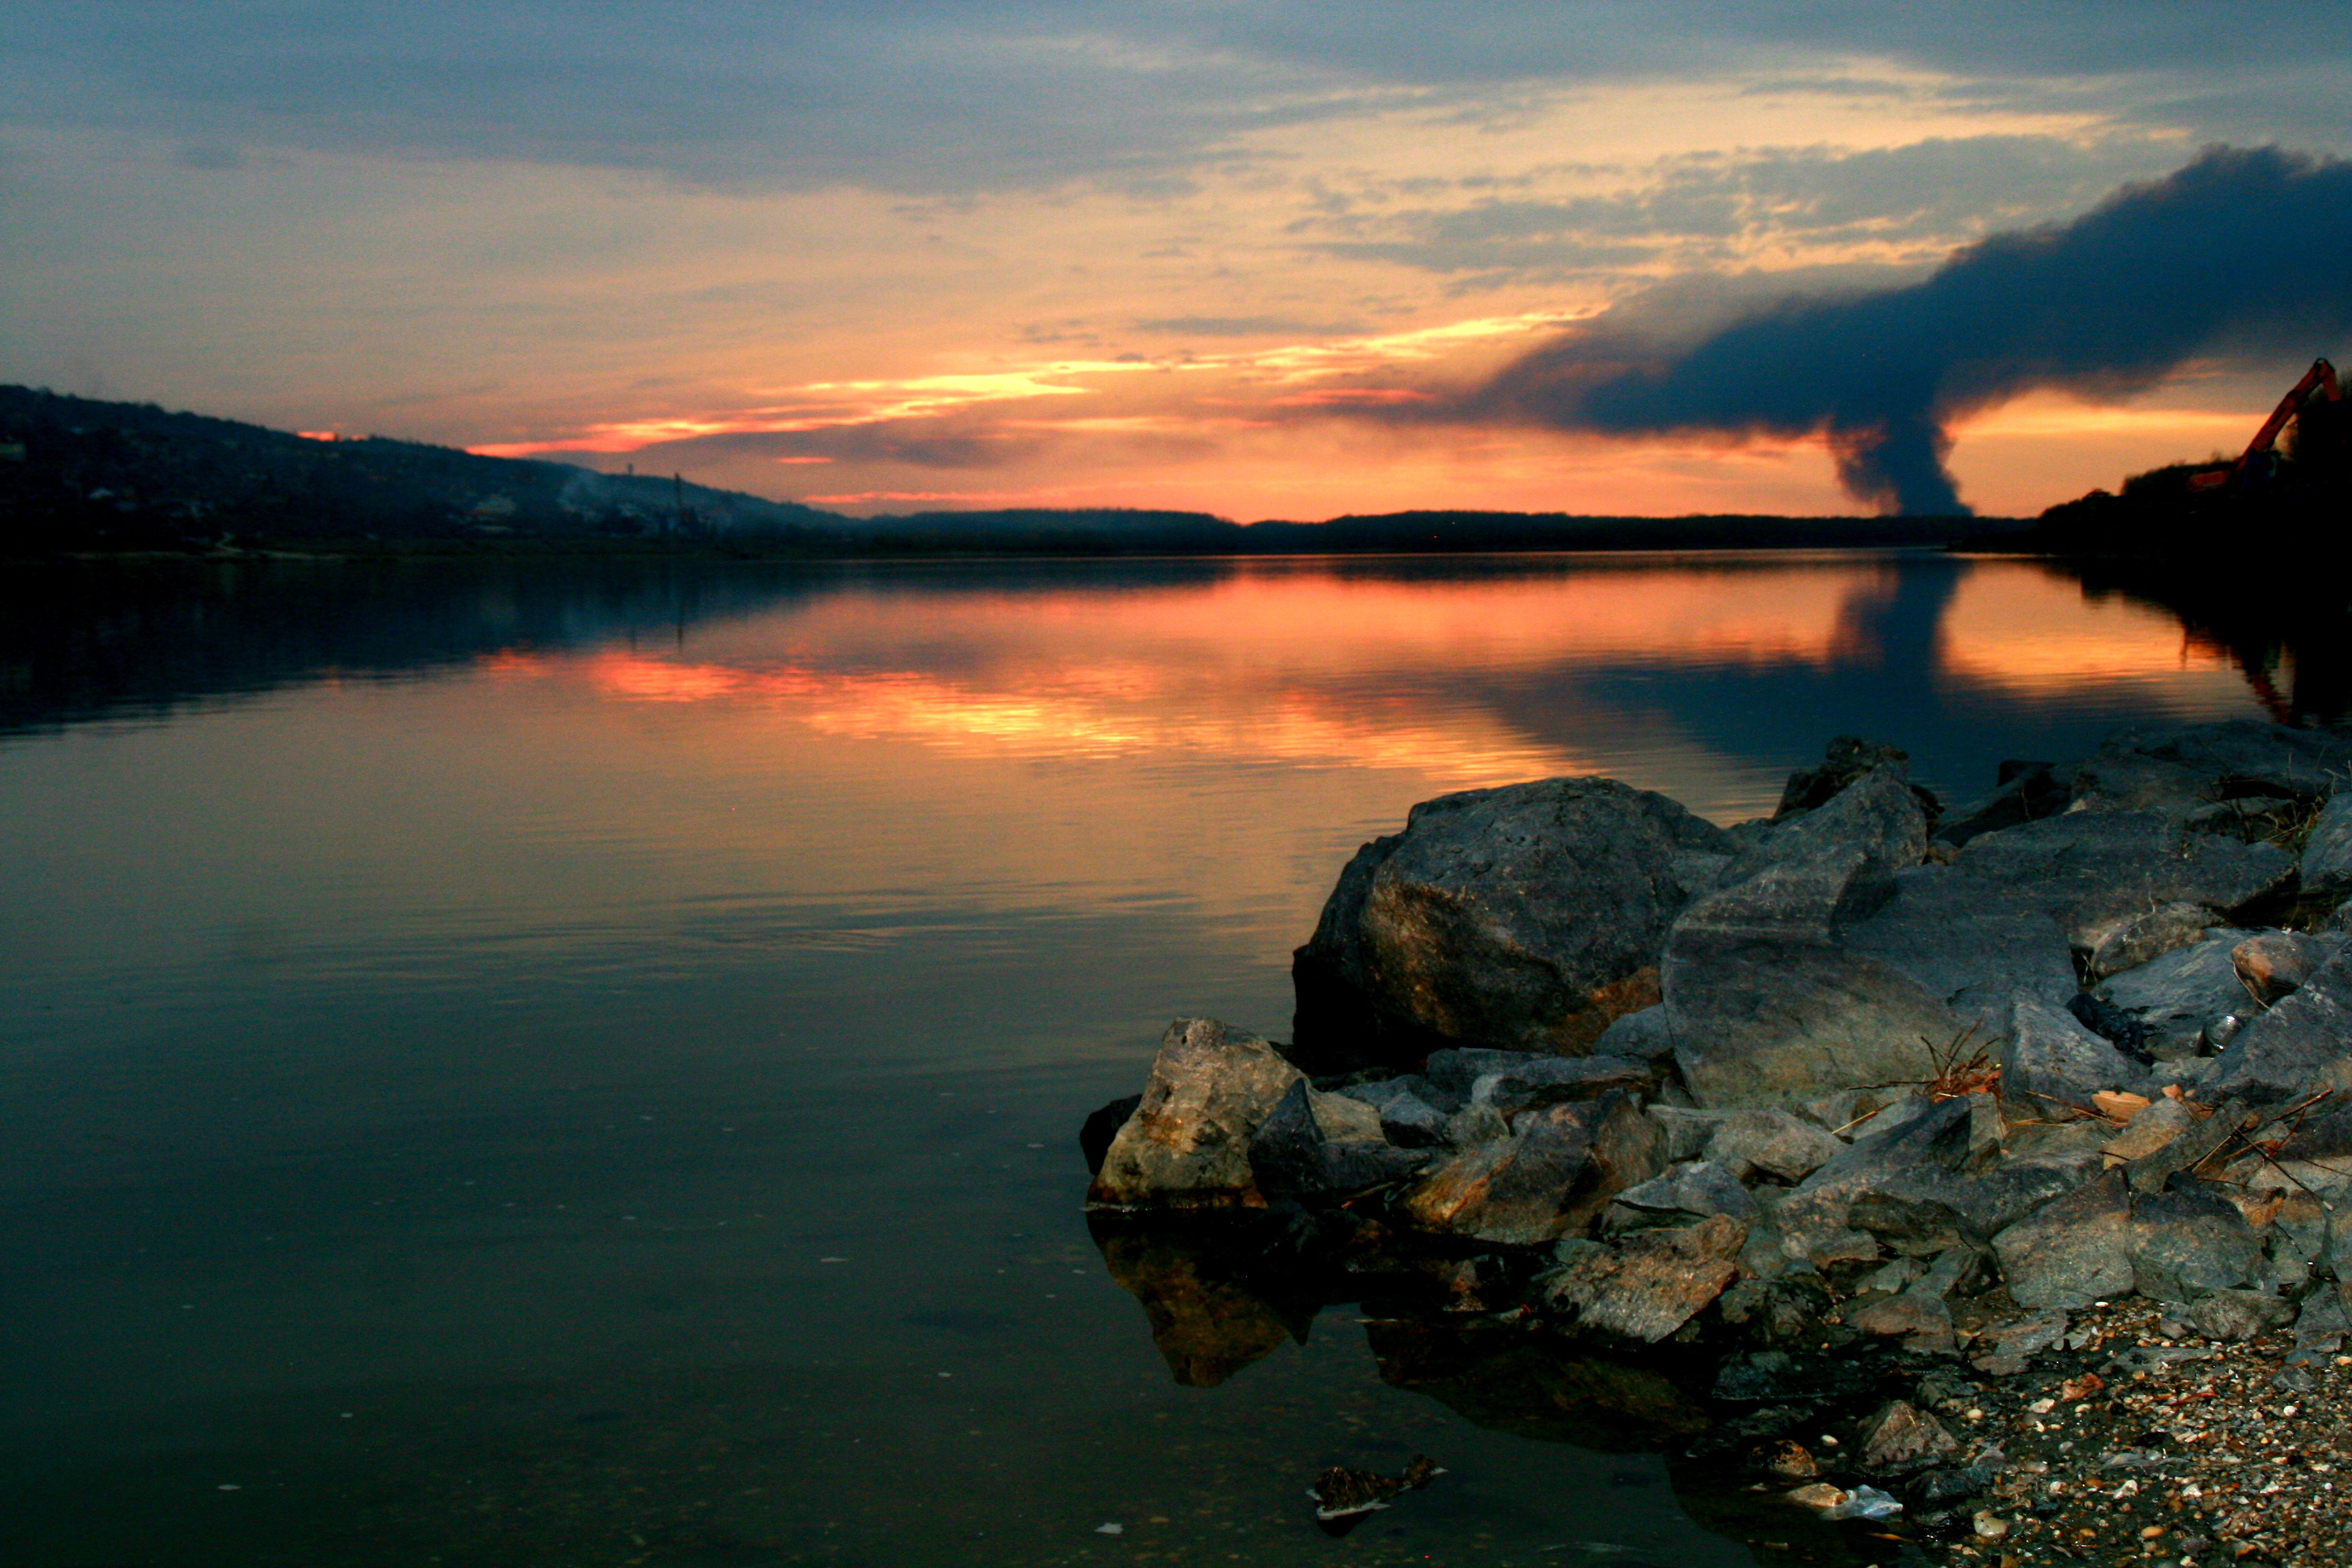
landscape, sea, coast, nature, rock, ocean, horizon, mountain, cloud, sunrise, sunset, morning, shore, lake, dawn, dusk, evening, reflection, bay, body of water, in the evening, loch, atmospheric phenomenon